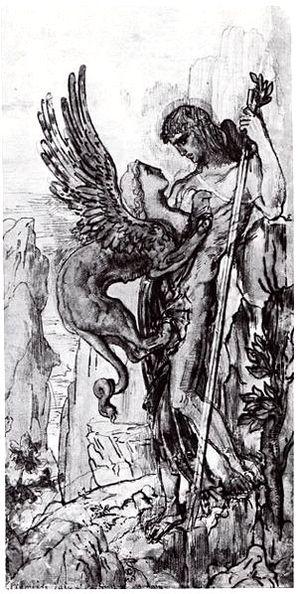
Gustave Moreau né le 6 avril 1826 à Paris et mort dans la même ville le 18 avril 1898 est un peintre, graveur, dessinateur et sculpteur français.
Œdipe et le Sphinx est une huile sur toile de Gustave Moreau de 1864 qui fut exposée pour la première fois au Salon de 1864 où elle connut un succès immédiat. Il est maintenant au Metropolitan Museum of Art. L'œuvre renouvelait le sujet de la rencontre entre Œdipe et le Sphinx sur la route de Delphes, notamment dans la pièce de Sophocle Oedipus Rex.